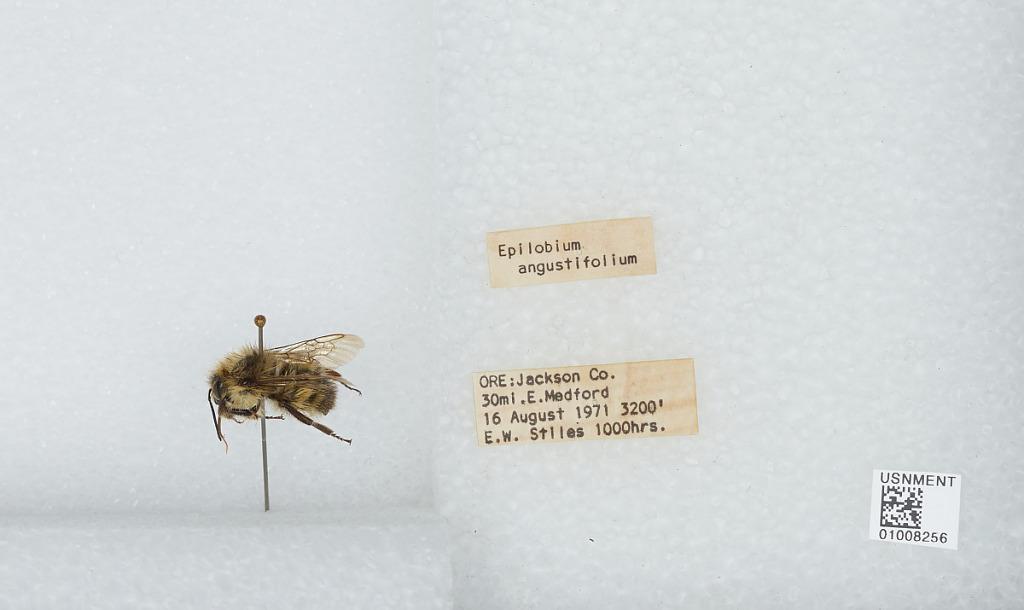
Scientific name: Bombus (Pyrobombus) flavifrons Cresson
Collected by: E. Stiles
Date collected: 1971-8-16
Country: United States
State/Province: Oregon
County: Jackson
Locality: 30 miles east of Medford
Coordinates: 42.2569, -122.506